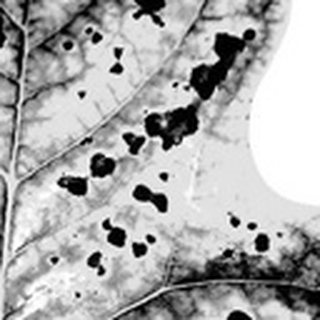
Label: cotton_target_spot